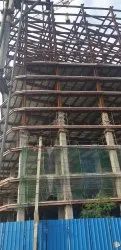
Label: Prefabricated_Buildings_.